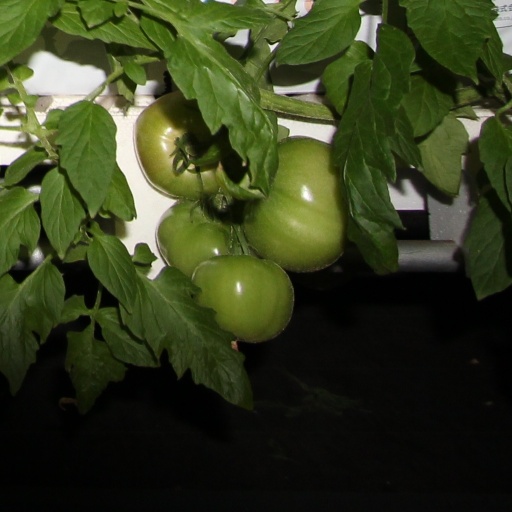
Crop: tomato